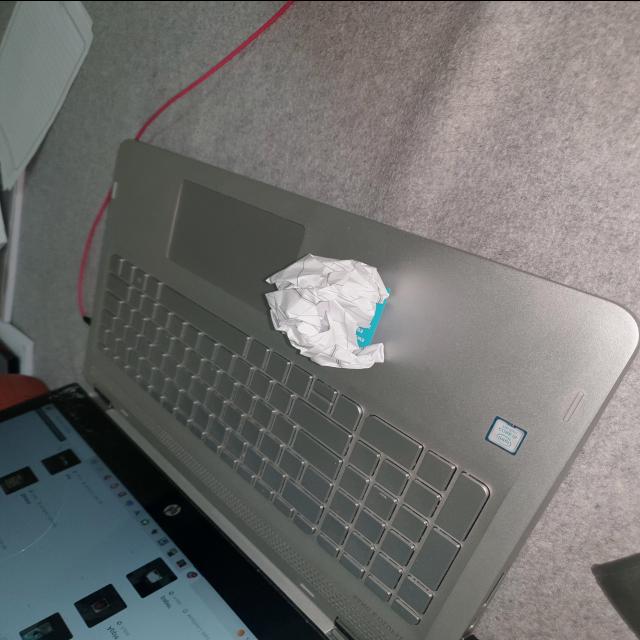
Label: tissues